Anvari

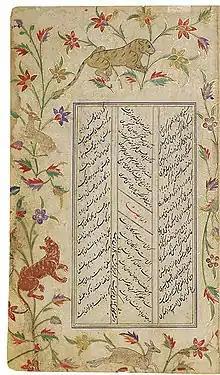
Folio from a "divan" of Anvari. From a Persian manuscript made in Deccan, probably Golconda. Dated 1630–1635

Anvari (1126–1189), full name Awhad ad-Din 'Ali ibn Mohammad Khavarani or Awhad ad-Din 'Ali ibn Mahmud was a Persian poet.